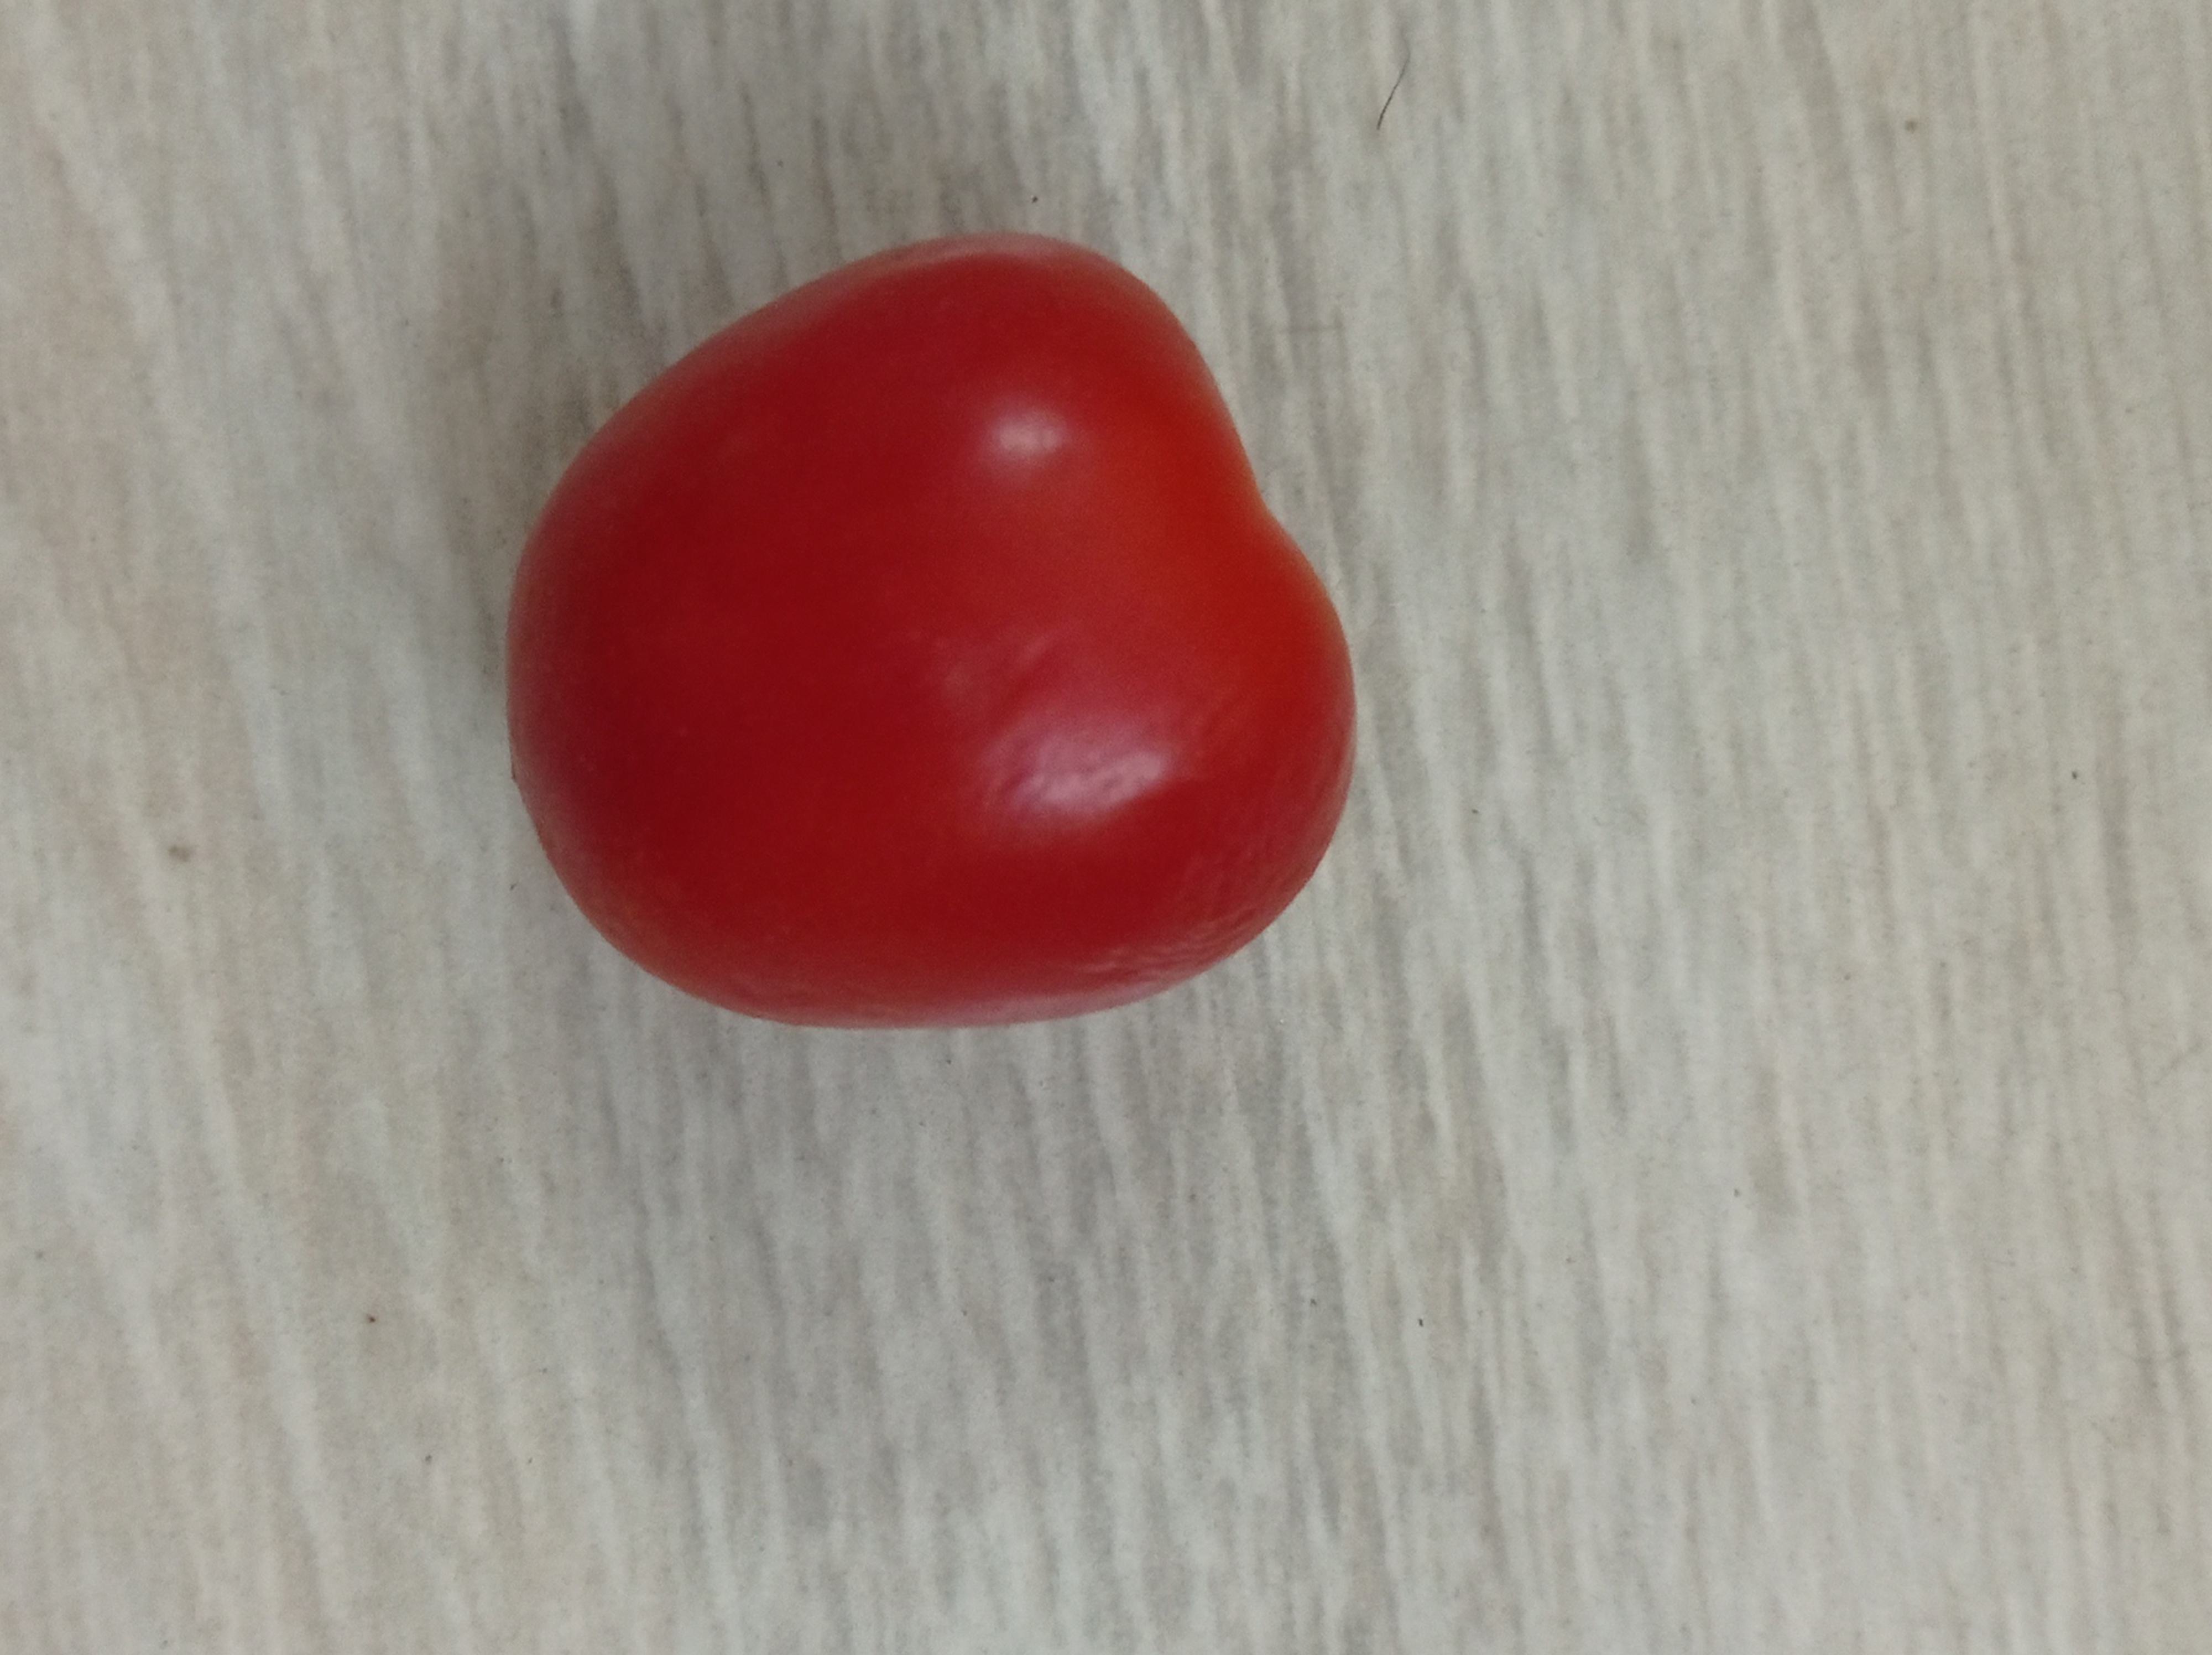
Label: Fresh